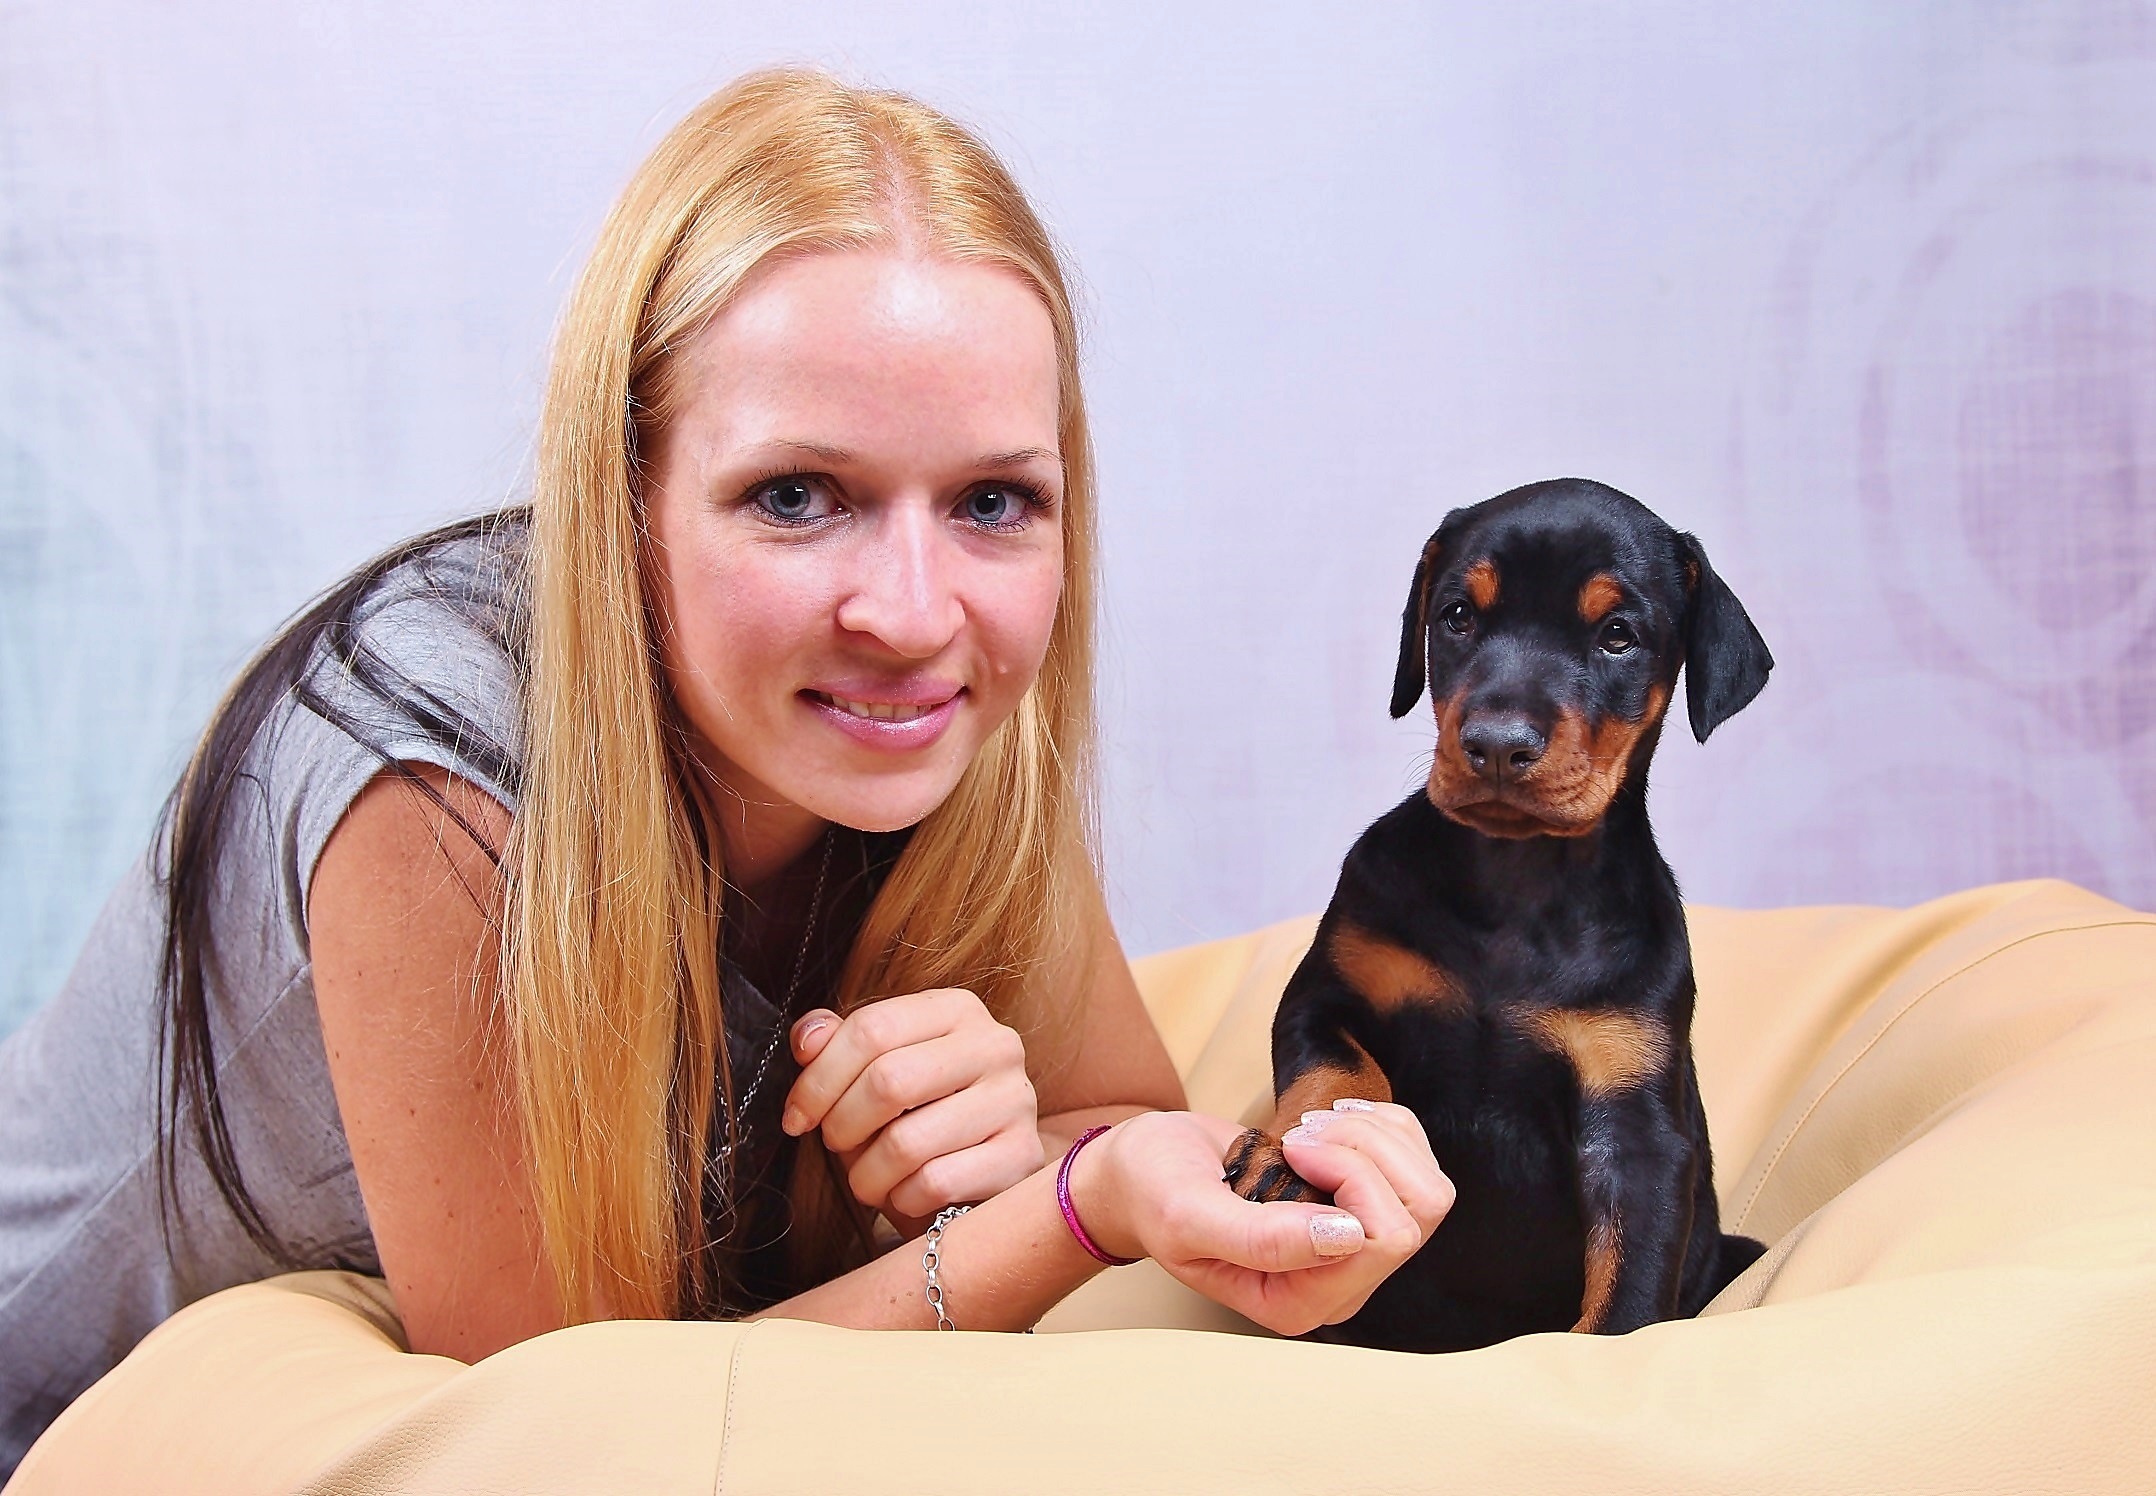
hair, puppy, dog, animal, canine, mammal, pets, nose, doberman, dog like mammal